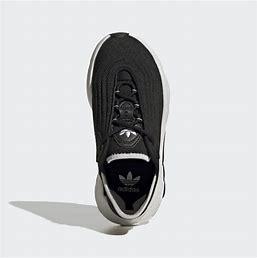
Brand: Adidas
Model: Adifom Sltn